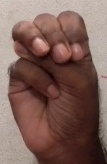
ASL sign: M